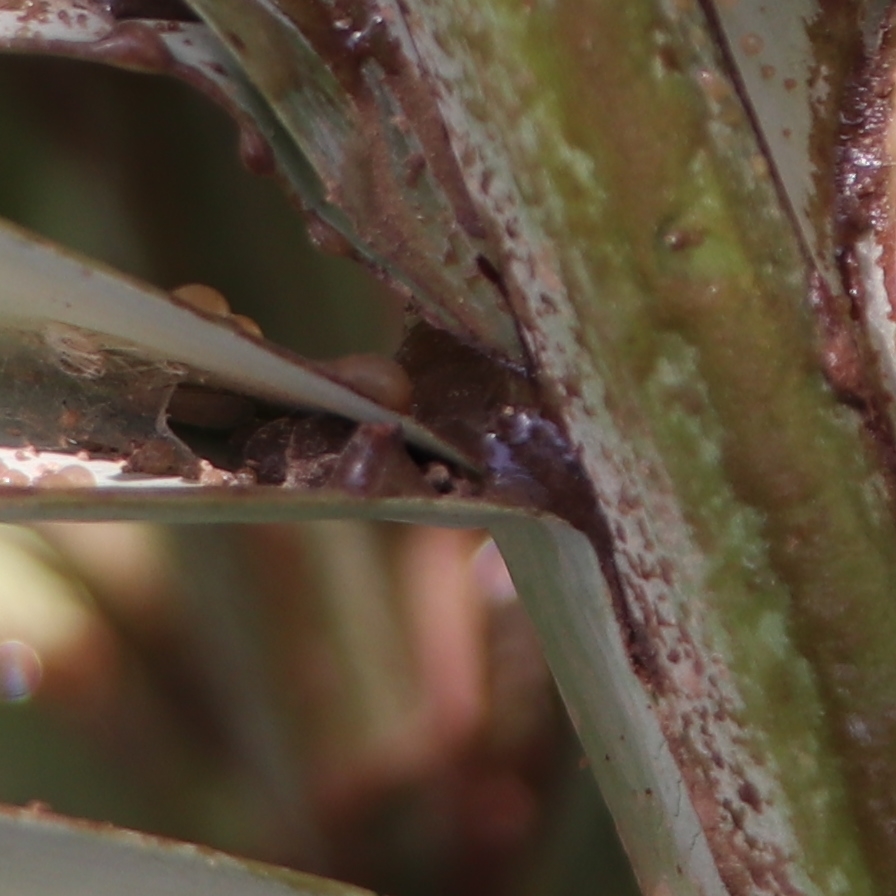
Label: Dubas